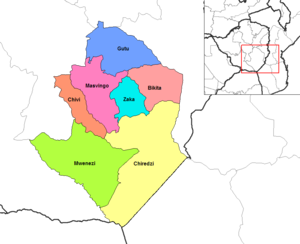
Le district de Bikita est une subdivision administrative de second ordre la province de Masvingo.